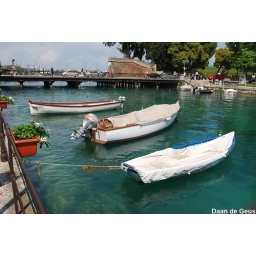
Some boats in the water in Peschiera del Garda, Italy.